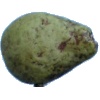
Label: Pear Stone 1